Japanese air attacks on the Mariana Islands

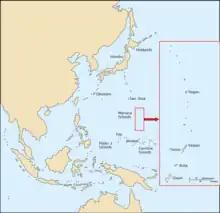
Locations of the Mariana Islands, Iwo Jima and Japan

The first Japanese air attacks on the B-29 bases occurred while they were under construction. Small numbers of Japanese aircraft flying from Guam, Peleliu, Iwo Jima and Truk made occasional raids on the American forces on Saipan during the fighting there, but caused little damage. Between June 24 and July 21 the 6th Night Fighter Squadron intercepted 37 raids on Saipan, and claimed three "kills". These raids typically comprised twelve IJN Mitsubishi G4M bombers (codenamed "Betty" by the Allies), or IJAAF Mitsubishi Ki-67 ("Peggy") bombers operating from bases on mainland Japan and staging through Iwo Jima. The attacks disrupted airbase construction on several days and contributed to delays completing the B-29 base on Saipan, Isley Field. Small numbers of Japanese soldiers who had avoided capture at the end of the battles on the islands also raided the B-29 bases on occasion, mainly in search of food.